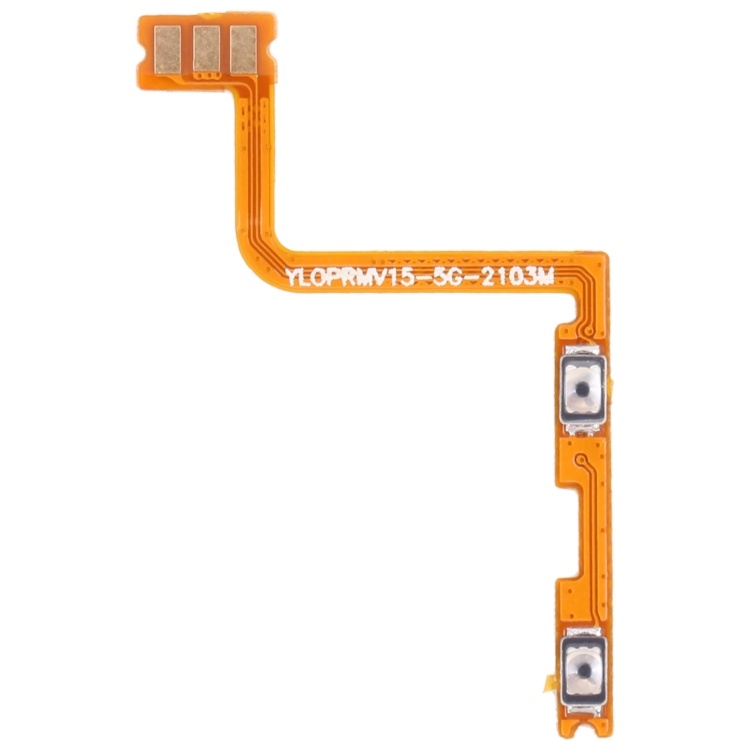
For OPPO Realme V15 Volume Button Flex Cable
1. Volume button flex cable replacement for OPPO Realme V15. 2. Replace your broken or unworkable item with a new one. 3. Each item has been checked and in good condition before shipping. 4. Completely fit and work 5. Professional installation is highly recommended. We will not be responsible for any damages to your cellphone/mobile phone that you may cause during the changing of replacement parts.
Brand: O2I24
Category: Electronics > Electronics Accessories > Computer Components > Laptop Parts > Laptop Replacement Speakers